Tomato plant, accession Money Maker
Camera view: horizontal (90 deg, fisheye); turntable rotation: 240 degrees
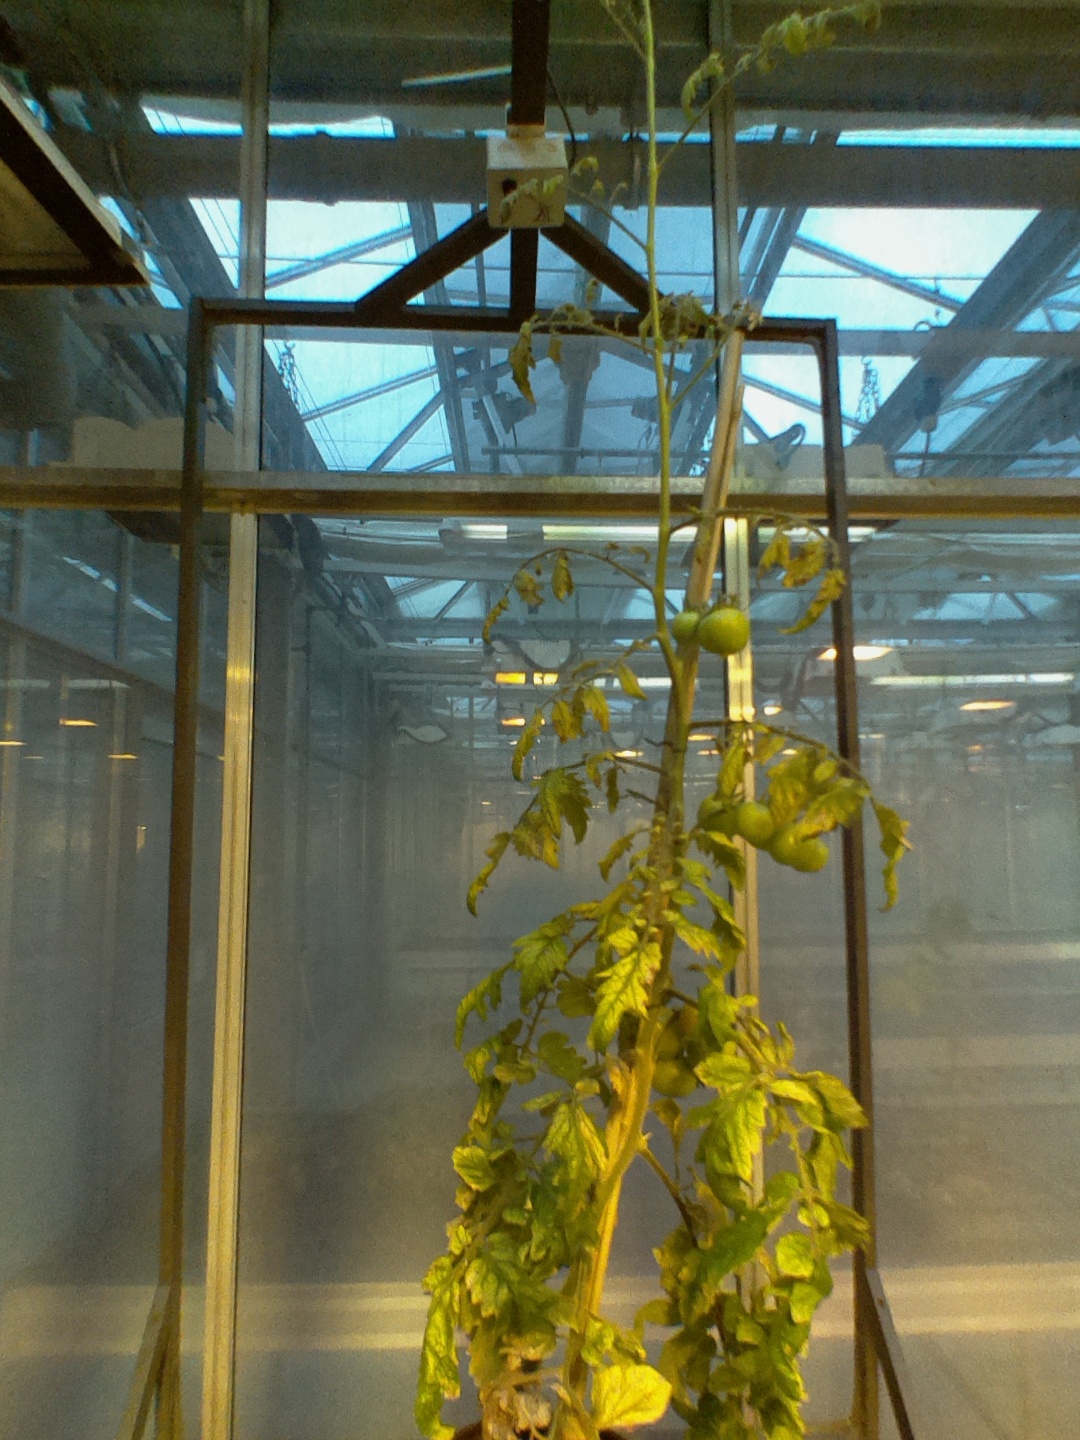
BBCH growth stage 80: fruits start showing typical ripe color (orange -> red)